Paul Karalus

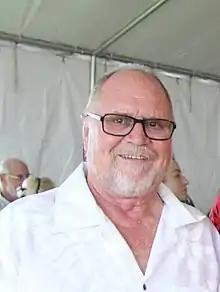
Paul Karalus in 2017

Paul Karalus is a former Tongan Cabinet Minister. He resigned following the MV "Princess Ashika" disaster.